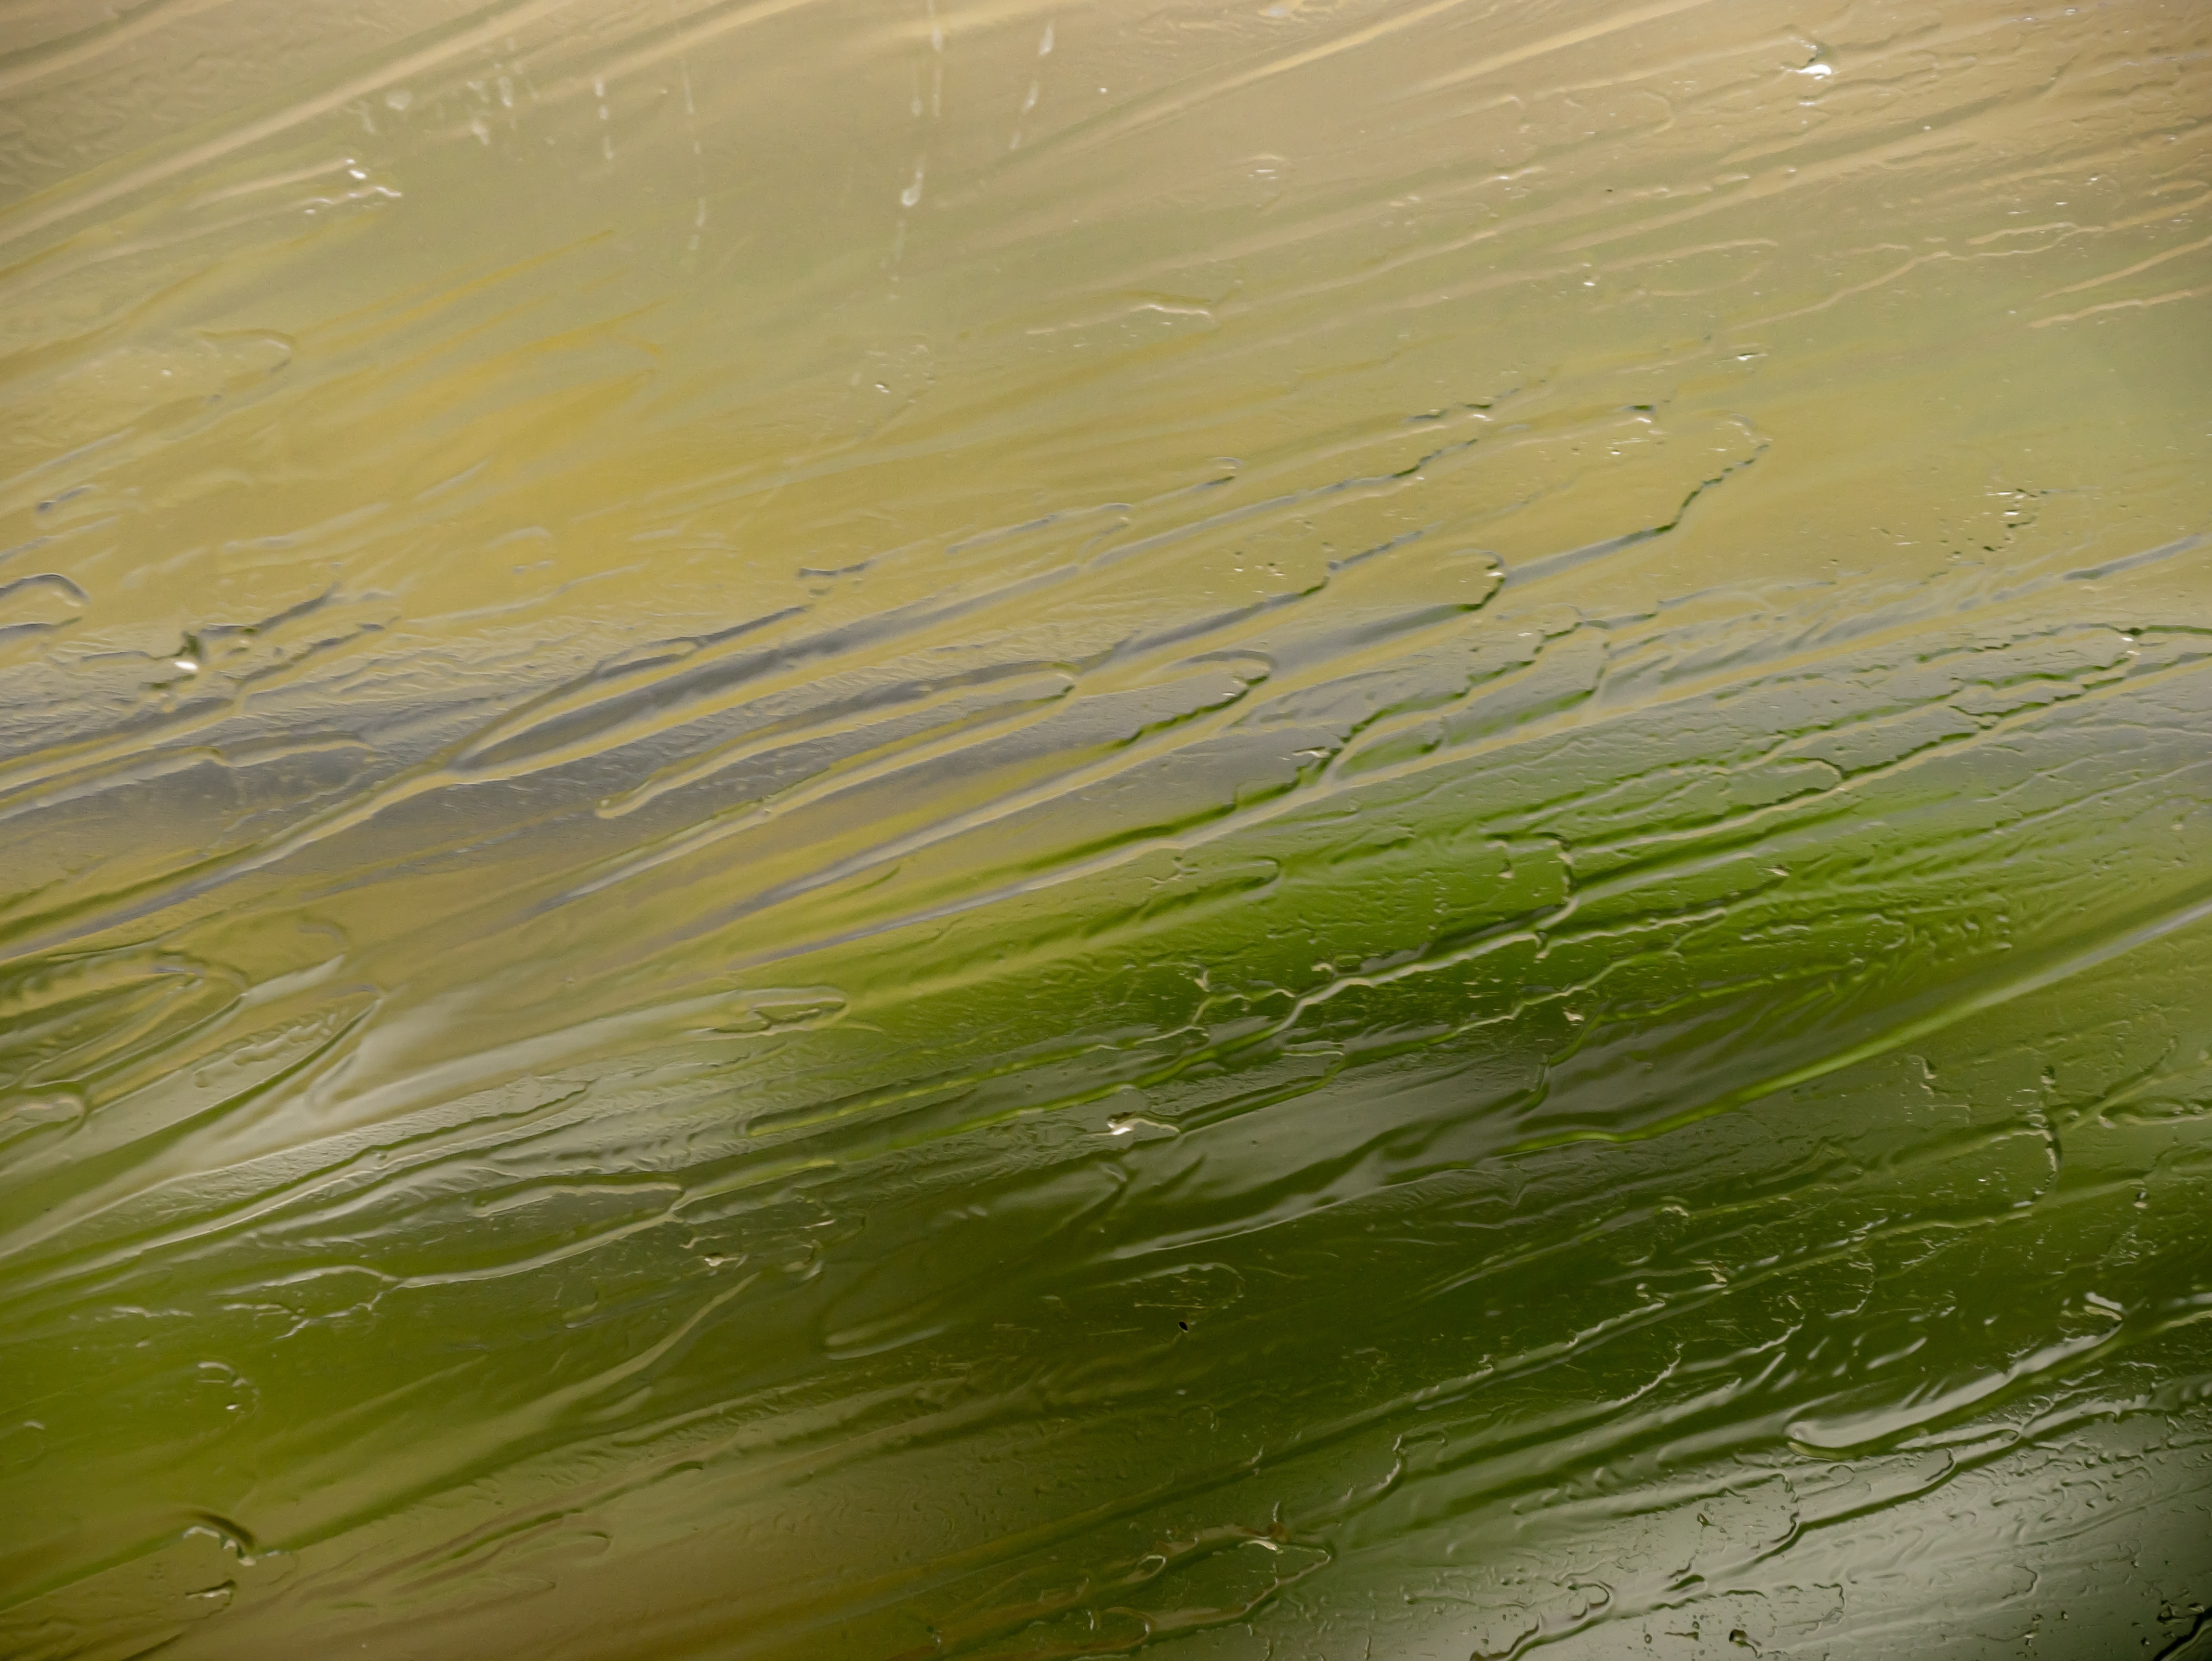
sea, water, nature, grass, sand, ocean, sunlight, rain, leaf, wave, flower, window, green, reflection, yellow, drip, algae, disc, macro photography, beaded, grass family, wind wave